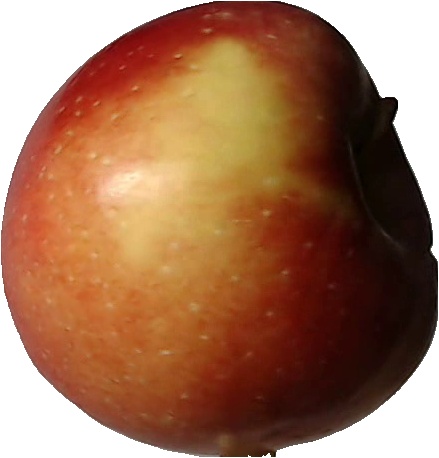
Label: apple_braeburn_1